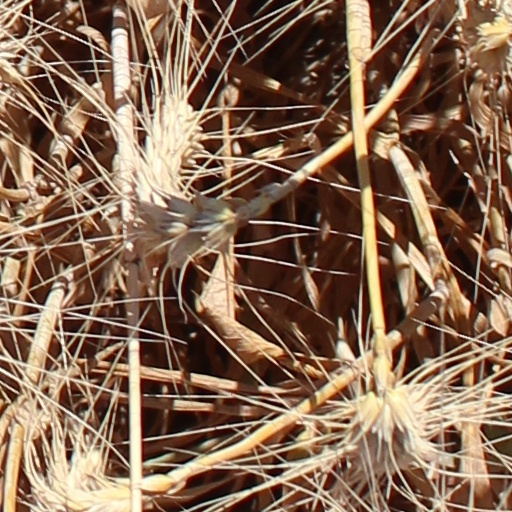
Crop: wheat